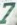
Number: 7